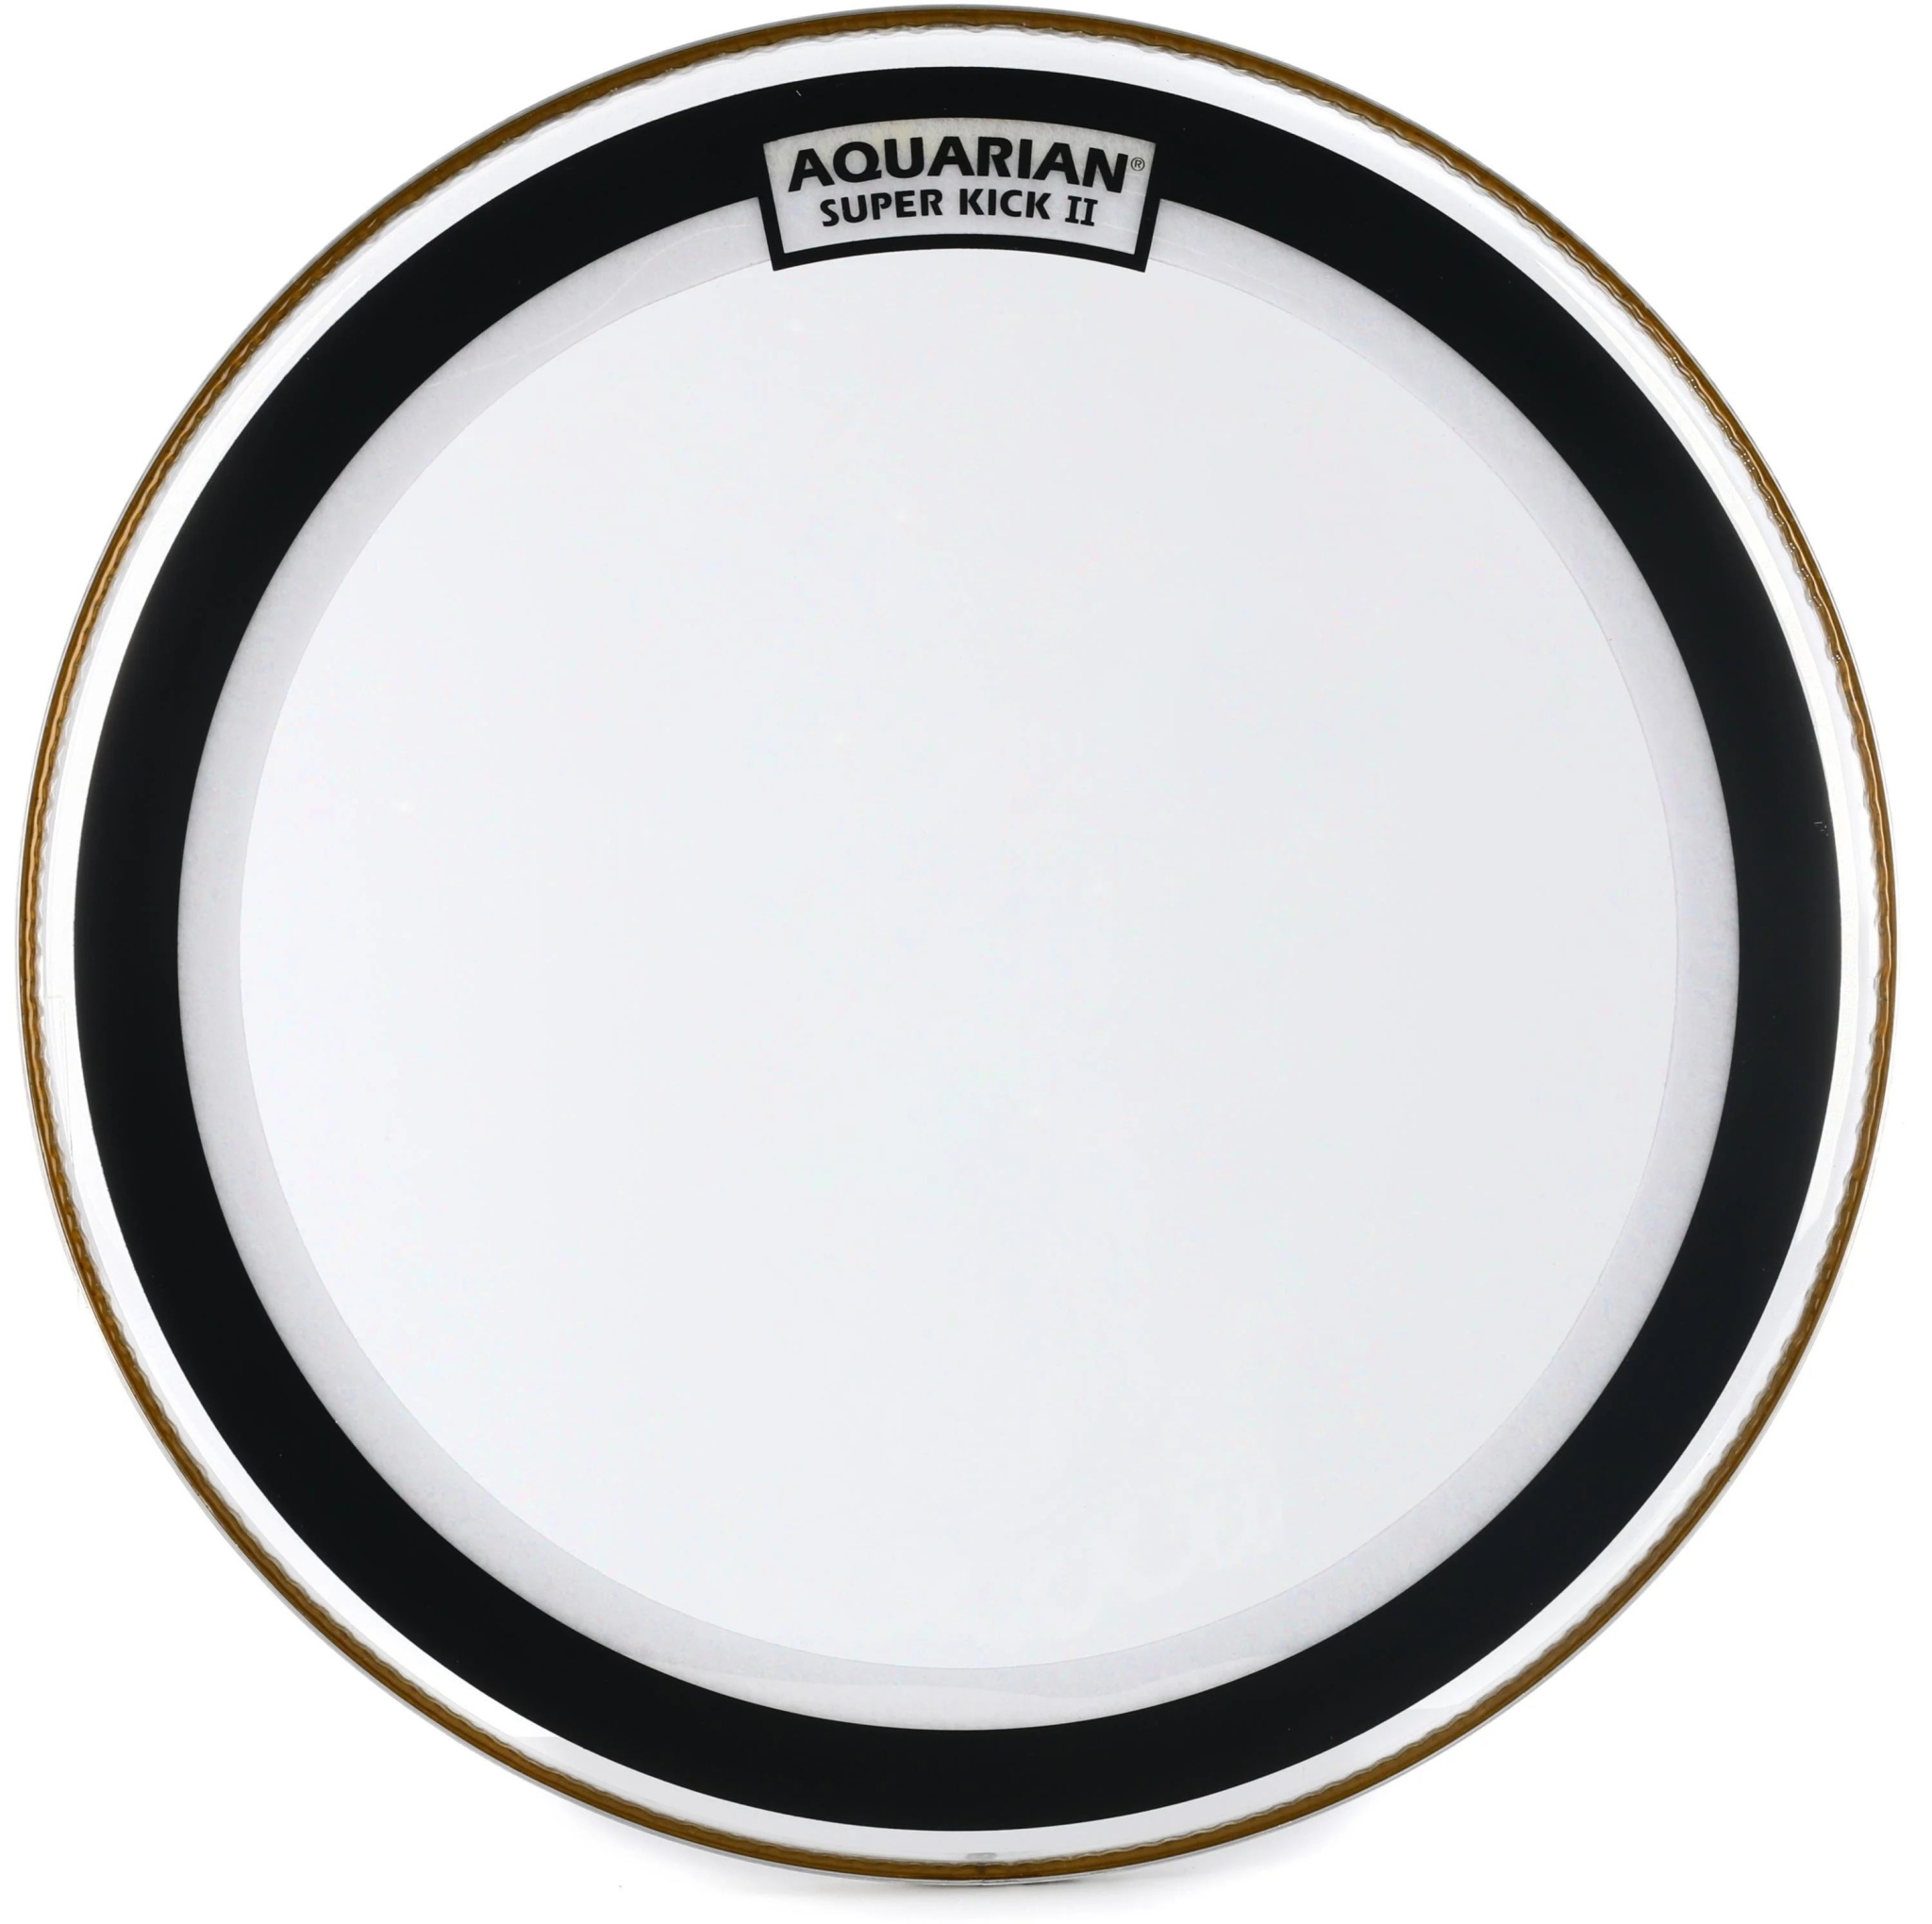
Aquarian Super Kick II Clear 18"
Brand: Aquarian
Category: Arts & Entertainment > Hobbies & Creative Arts > Musical Instruments > Percussion > Drum Kits > Tom-Tom Kits